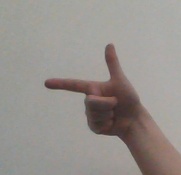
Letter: yaa